Karwendel (train)

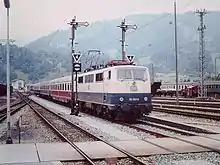
DB Class 111 with "IC Karwendel" in Garmisch-Partenkirchen (1983)

In May 1979 a daily Intercity service from Bremen to Innsbruck named "IC Karwendel" has been introduced, hauled by DB Class 103 and 111 electric locomotives. On 31 May 1987 it was one of the initial EuroCity services. The EuroCity started as far north as Hamburg but its initial southern terminus Innsbruck was already changed to Seefeld by September 1987 and after only one year as EuroCity the train was reconverted into an Intercity.